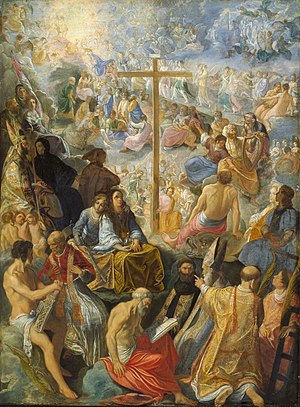
Städel / Samling / Barok og rokoko
Städelsches Kunstinstitut und Städtische Galerie, i folkemunde: Städel, er et kunstmuseum i Frankfurt am Main, Tyskland. Museet har en af de mest omfangsrige og betydningsfulde samlinger i Tyskland.